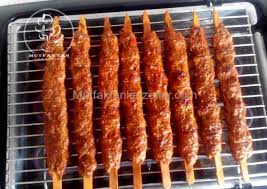
Yemek: kebap